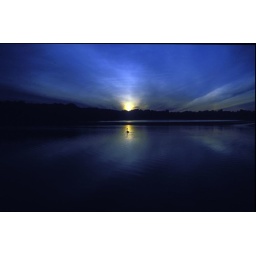
A swan swimming into the reflection of the sun setting over Loch Earn, Northern Ireland